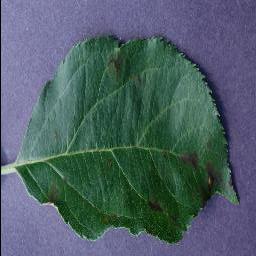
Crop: apple
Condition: scab